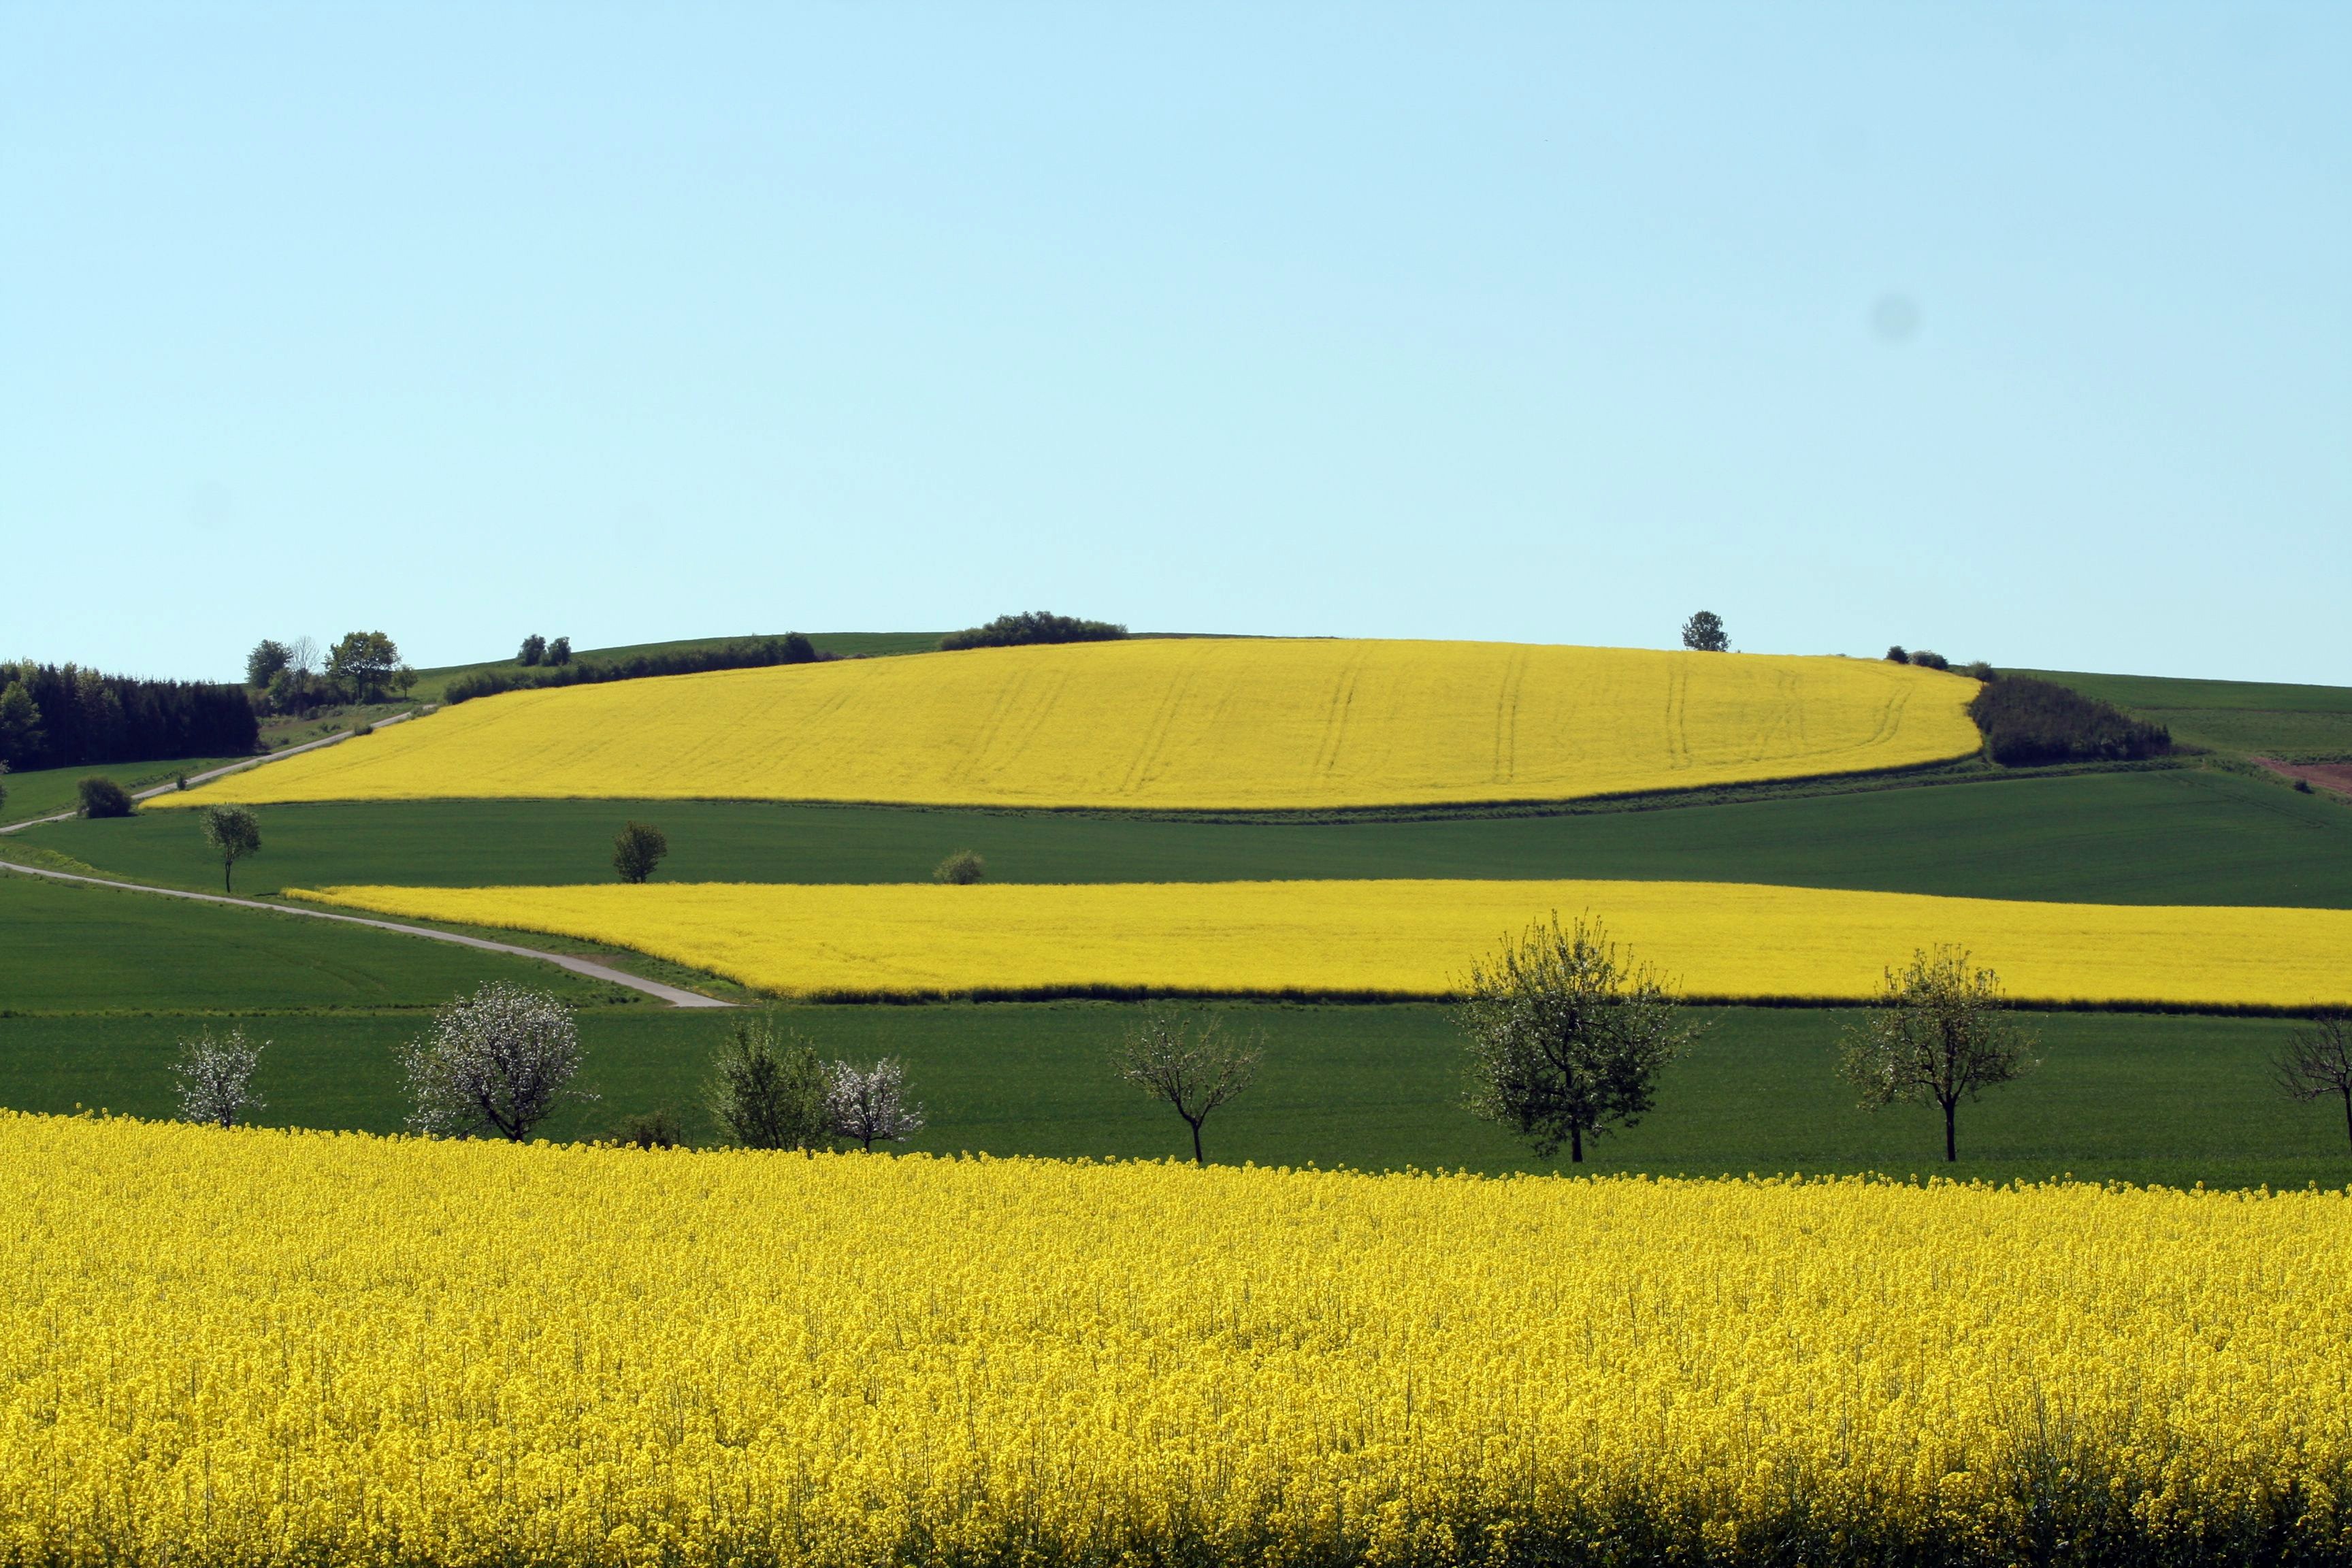
landscape, nature, plant, sky, field, farm, prairie, hill, flower, view, panorama, summer, food, produce, vegetable, crop, yellow, agriculture, plain, rapeseed, grassland, vision, wide, canola, brassica, rural area, oilseed rape, flowering plant, rapeseed fields, grass family, land plant, mustard plant, mustard and cabbage family